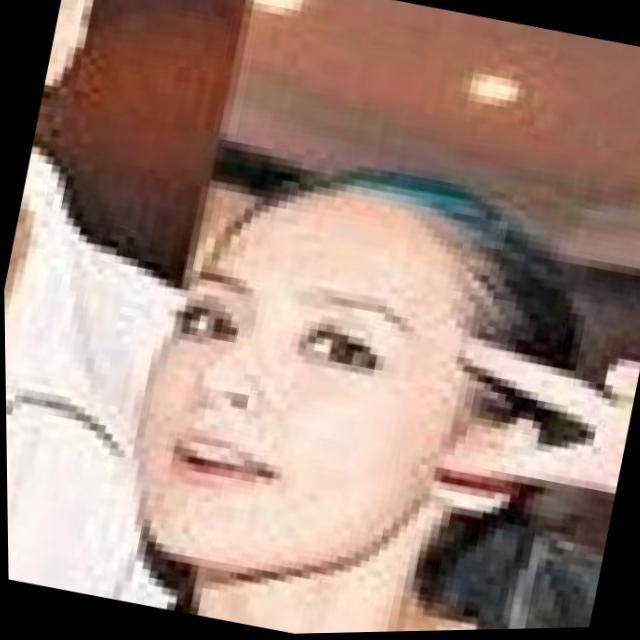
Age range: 21-44